Živojin Pavlović

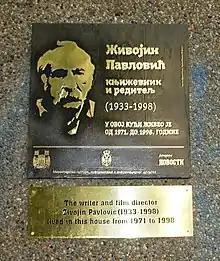
A plaque on the house in which Pavlović lived and worked

Živojin "Žika" Pavlović (15 April 1933 – 29 November 1998) was a Yugoslav and Serbian film director, writer, painter and professor. In his films and novels, Pavlović depicted the cruel reality of small, poor and abandoned people living in the corners of society. He was one of the major figures of the Black Wave in Yugoslav cinema in the 1960s, a movement which portrayed the darker side of life rather than the shiny facades of communist Yugoslavia.